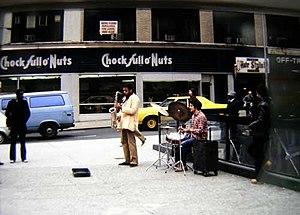
Arthur Rhames, né le 25 octobre 1957 à Bedford-Stuyvesant et mort le 27 décembre 1989 à Newark, est un guitariste, pianiste et saxophoniste de jazz américain.